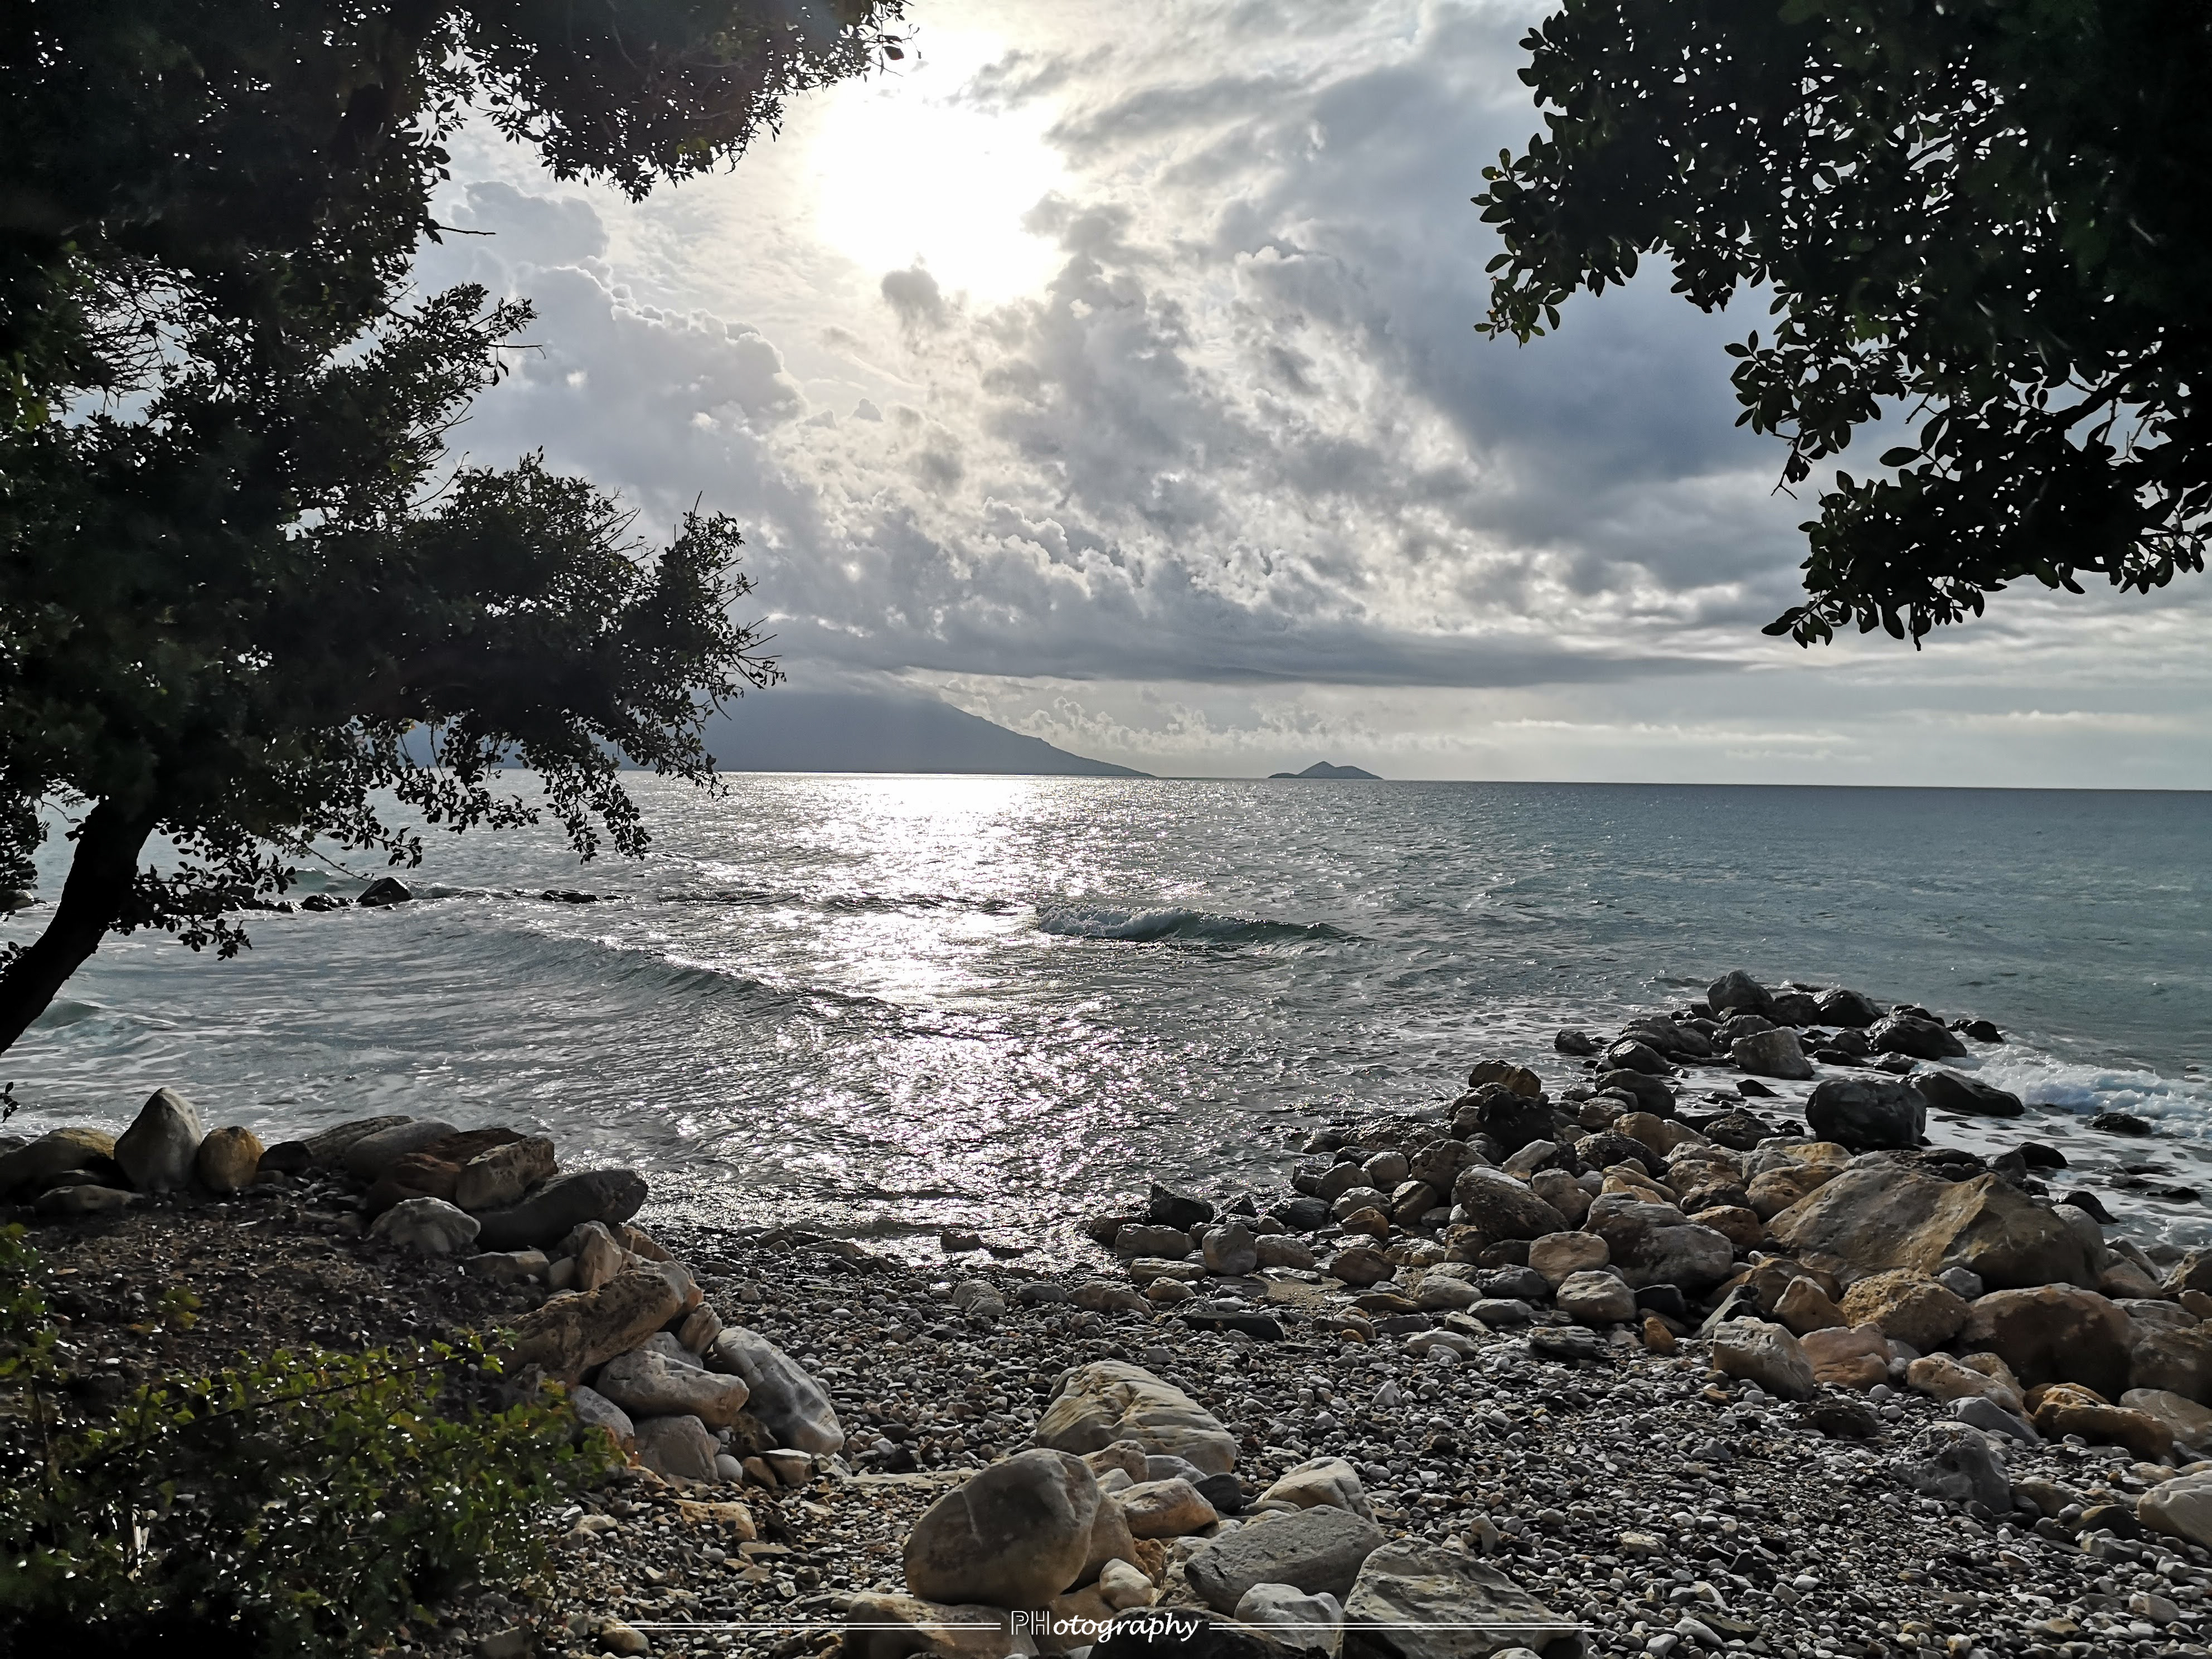
morning, greece, cloud, water, sky, water resources, plant, tree, natural landscape, sunlight, lake, beach, coastal and oceanic landforms, terrain, wood, horizon, landscape, headland, wind wave, calm, cumulus, island, tropics, cape, rock, ocean, wave, coast, cove, sound, evening, klippe, hill, bay, sand, reflection, promontory, inlet, tide, loch, wind, monochrome photography, forest, sea, cliff, lake district, tourism, skerry, vacation